Porcellian Club

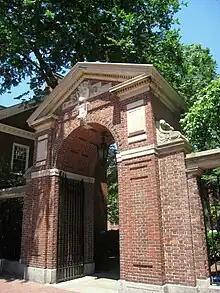
McKean Gate

In 1901, the Joseph McKean Gate—a portal to Harvard Yard—was erected directly opposite the Porcellian Clubhouse. A March 20, 1909, notice in "The Harvard Crimson" announced: